Indian Territory

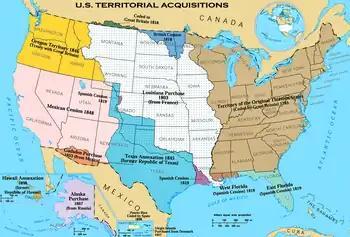
The Louisiana Purchase (highlighted in white), one of several historical territorial additions to the United States

The concept of an Indian territory is the successor to the British Indian Reserve, a British American territory established by the Royal Proclamation of 1763 that set aside land for use by the Native American tribes. The proclamation limited the settlement of Europeans to lands east of the Appalachian Mountains. The territory remained active until the Treaty of Paris that ended the American Revolutionary War, and the land was ceded to the United States. The Indian Reserve was slowly reduced in size via treaties with the American colonists, and after the British defeat in the Revolutionary War, the Reserve was ignored by European American settlers who slowly expanded westward.